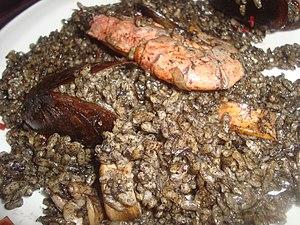
L’arròs negre est un plat valencien et catalan préparé à partir de seiche et de riz. Le riz est coloré avec de l'encre de seiche ; la recette inclut également du bouillon de fruits de mer, de l'ail, du piment cubanelle, du paprika et de l'huile d'olive. Il est toujours accompagné de seiche ou d'autres céphalopodes, et le plus souvent d'autres fruits de mer, notamment la crevette et le crabe. Il est parfois servi avec de l'aïoli. La fideuà negra est une variante de l’arròs negre dans laquelle le riz est remplacées par des vermicelles.